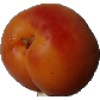
Label: Apricot 1